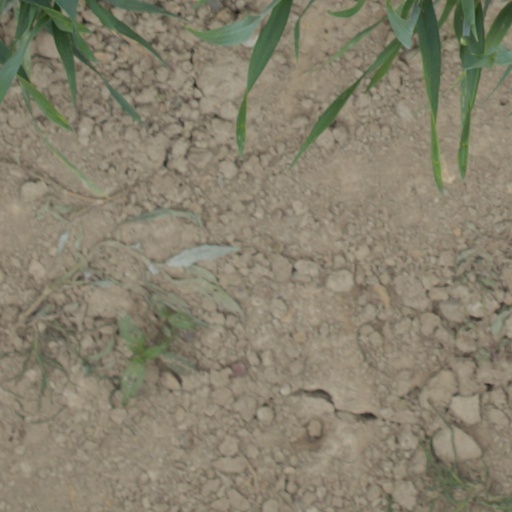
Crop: wheat